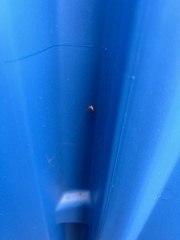
Species: Parasteatoda_tepidariorum